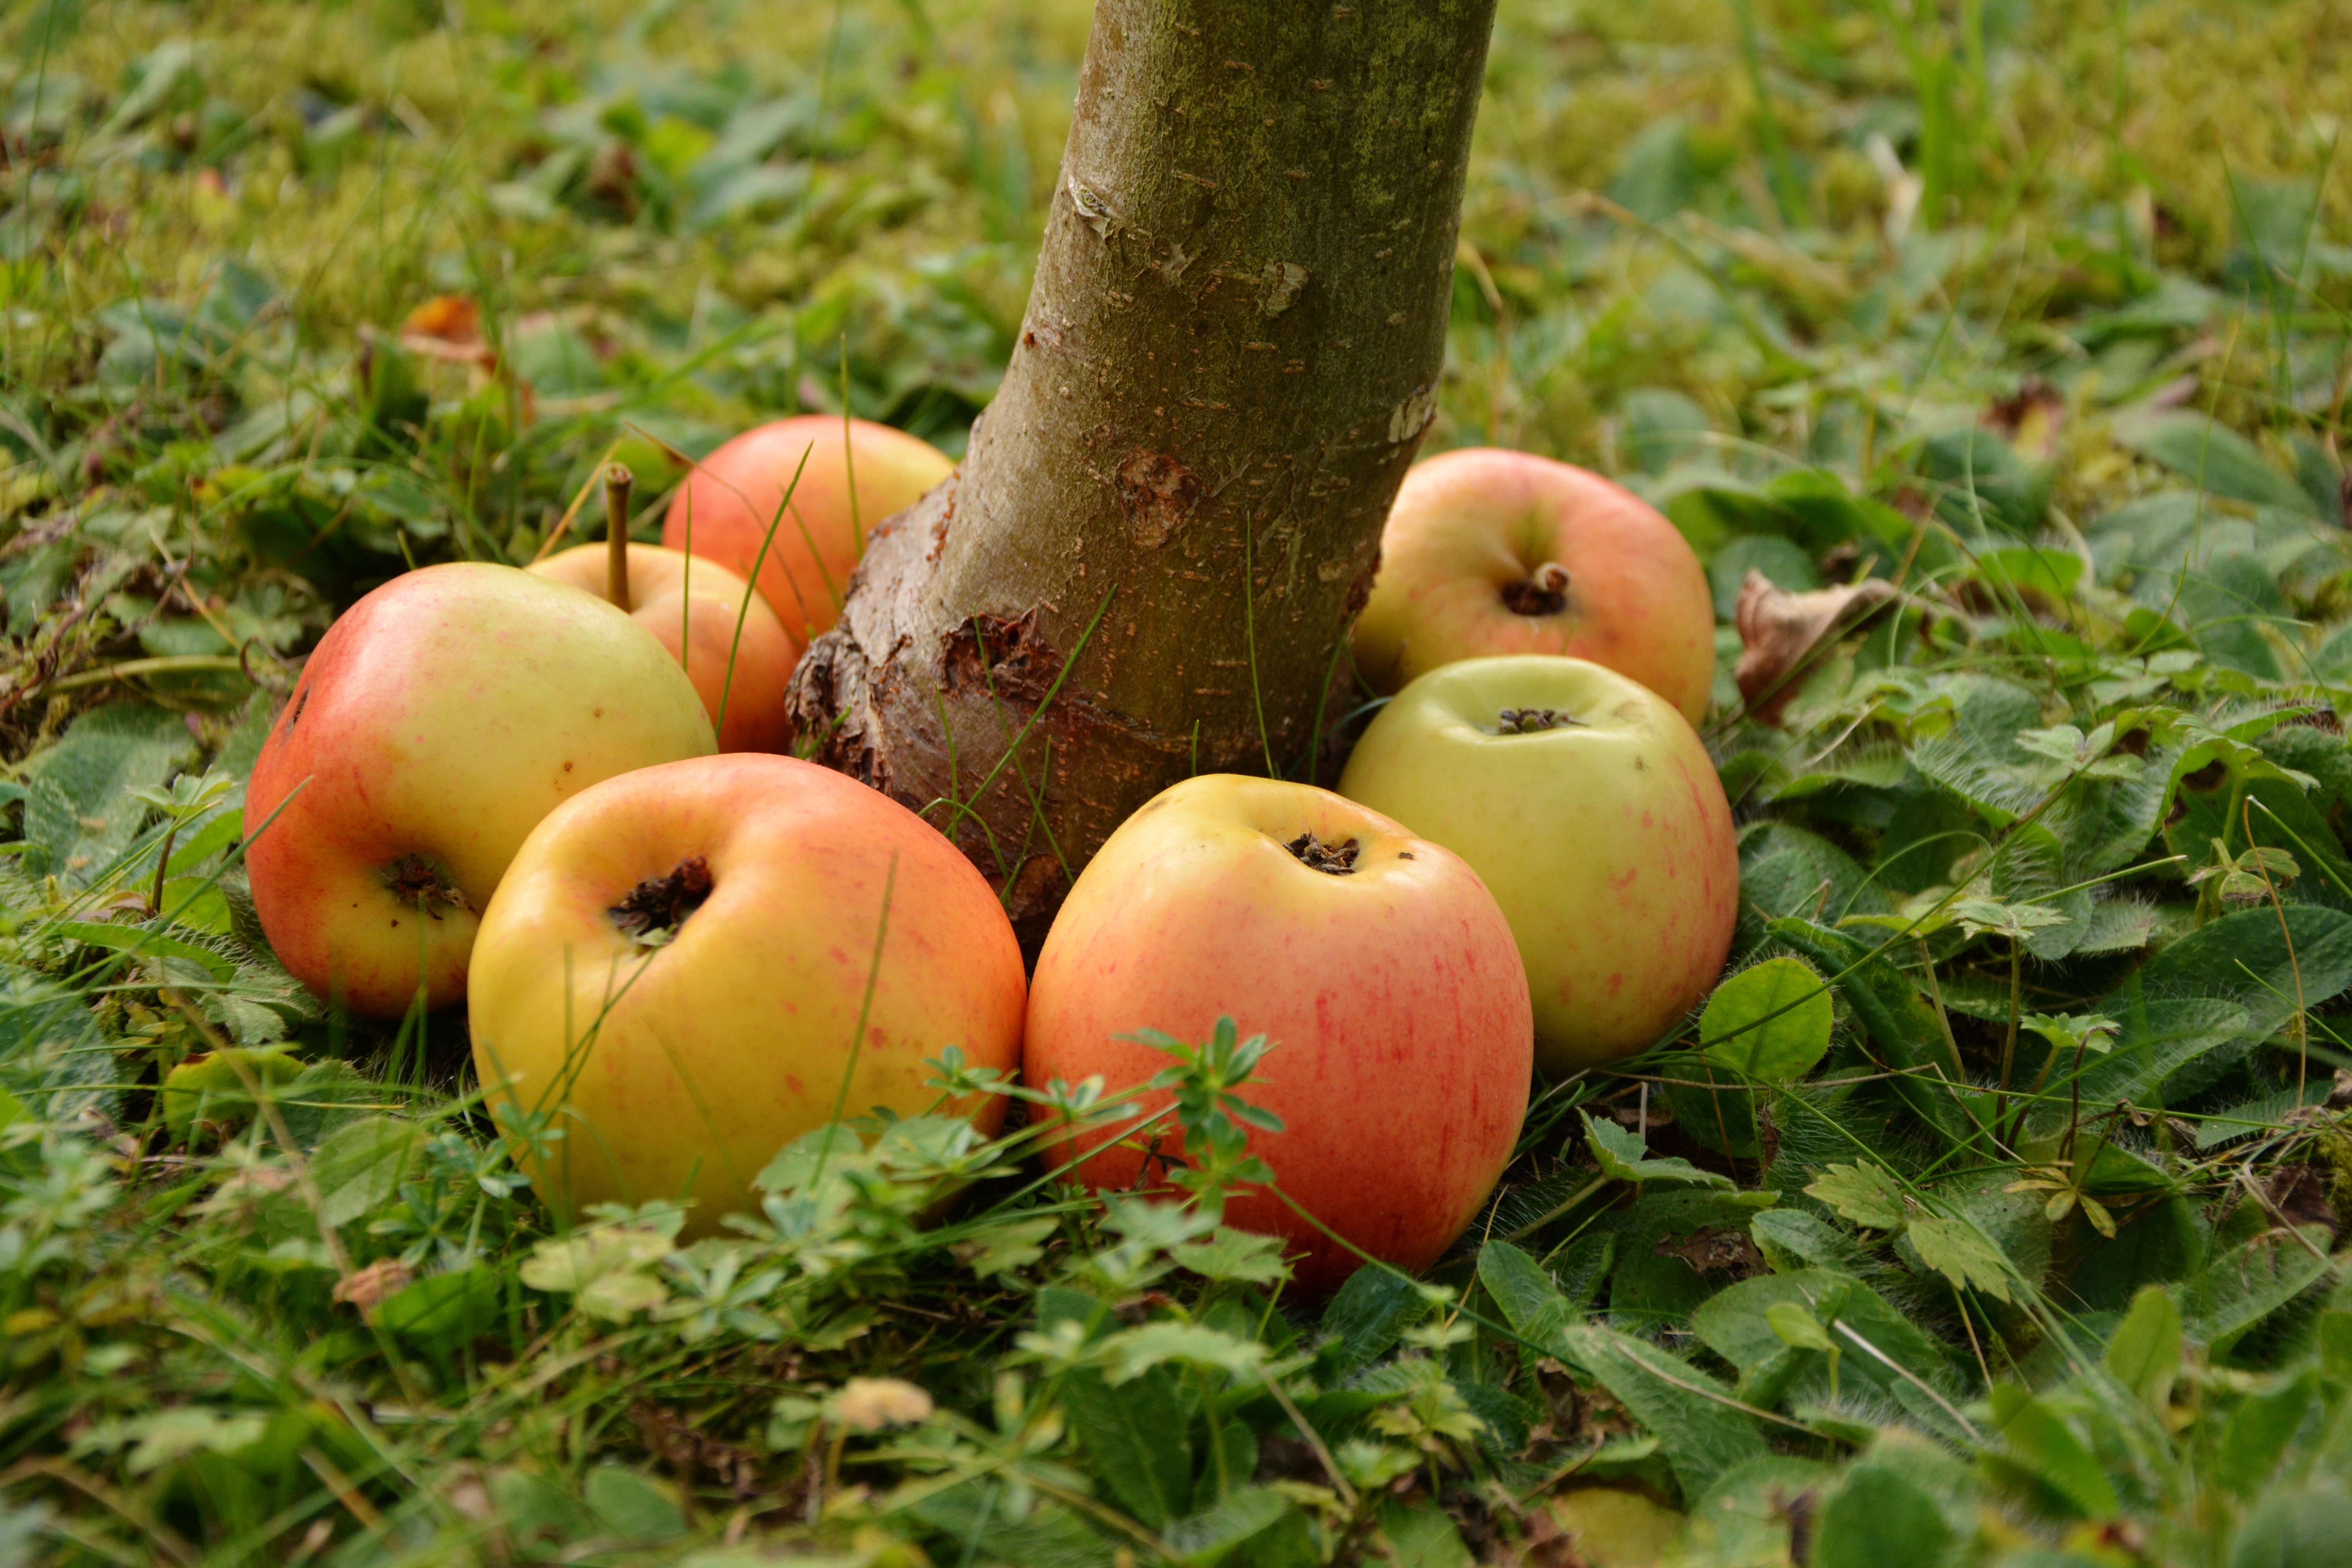
apple, tree, nature, branch, plant, meadow, fruit, flower, food, red, harvest, produce, autumn, garden, healthy, flora, gourd, windfall, bank, series, autumn colours, flowering plant, rose family, goldparm ne, lined up, land plant